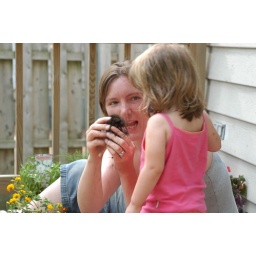
Look at the scary thing Mommy found in the flower pot